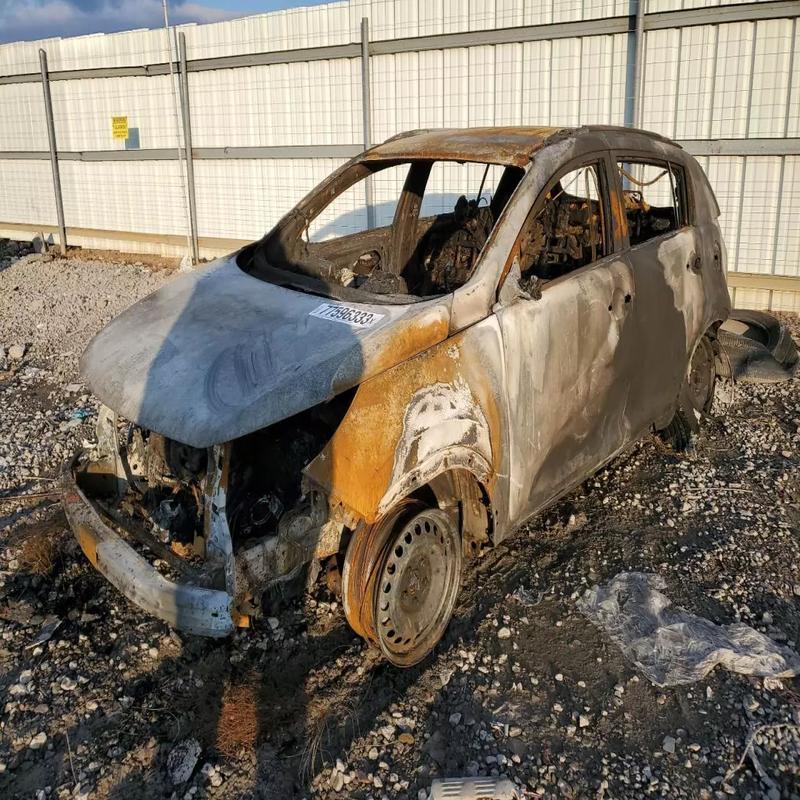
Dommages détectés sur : plaque d'immatriculation avant, pare-choc avant, feu avant droit, feu avant gauche, capot, pare-brise avant, aile avant droite, aile avant gauche, porte avant droite, porte avant gauche, porte arrière droite, porte arrière gauche, aile arrière droite, aile arrière gauche, pare-brise arrière, malle, feu arrière droit, feu arrière gauche, pare-choc arrière, plaque d'immatriculation arrière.
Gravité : mineur